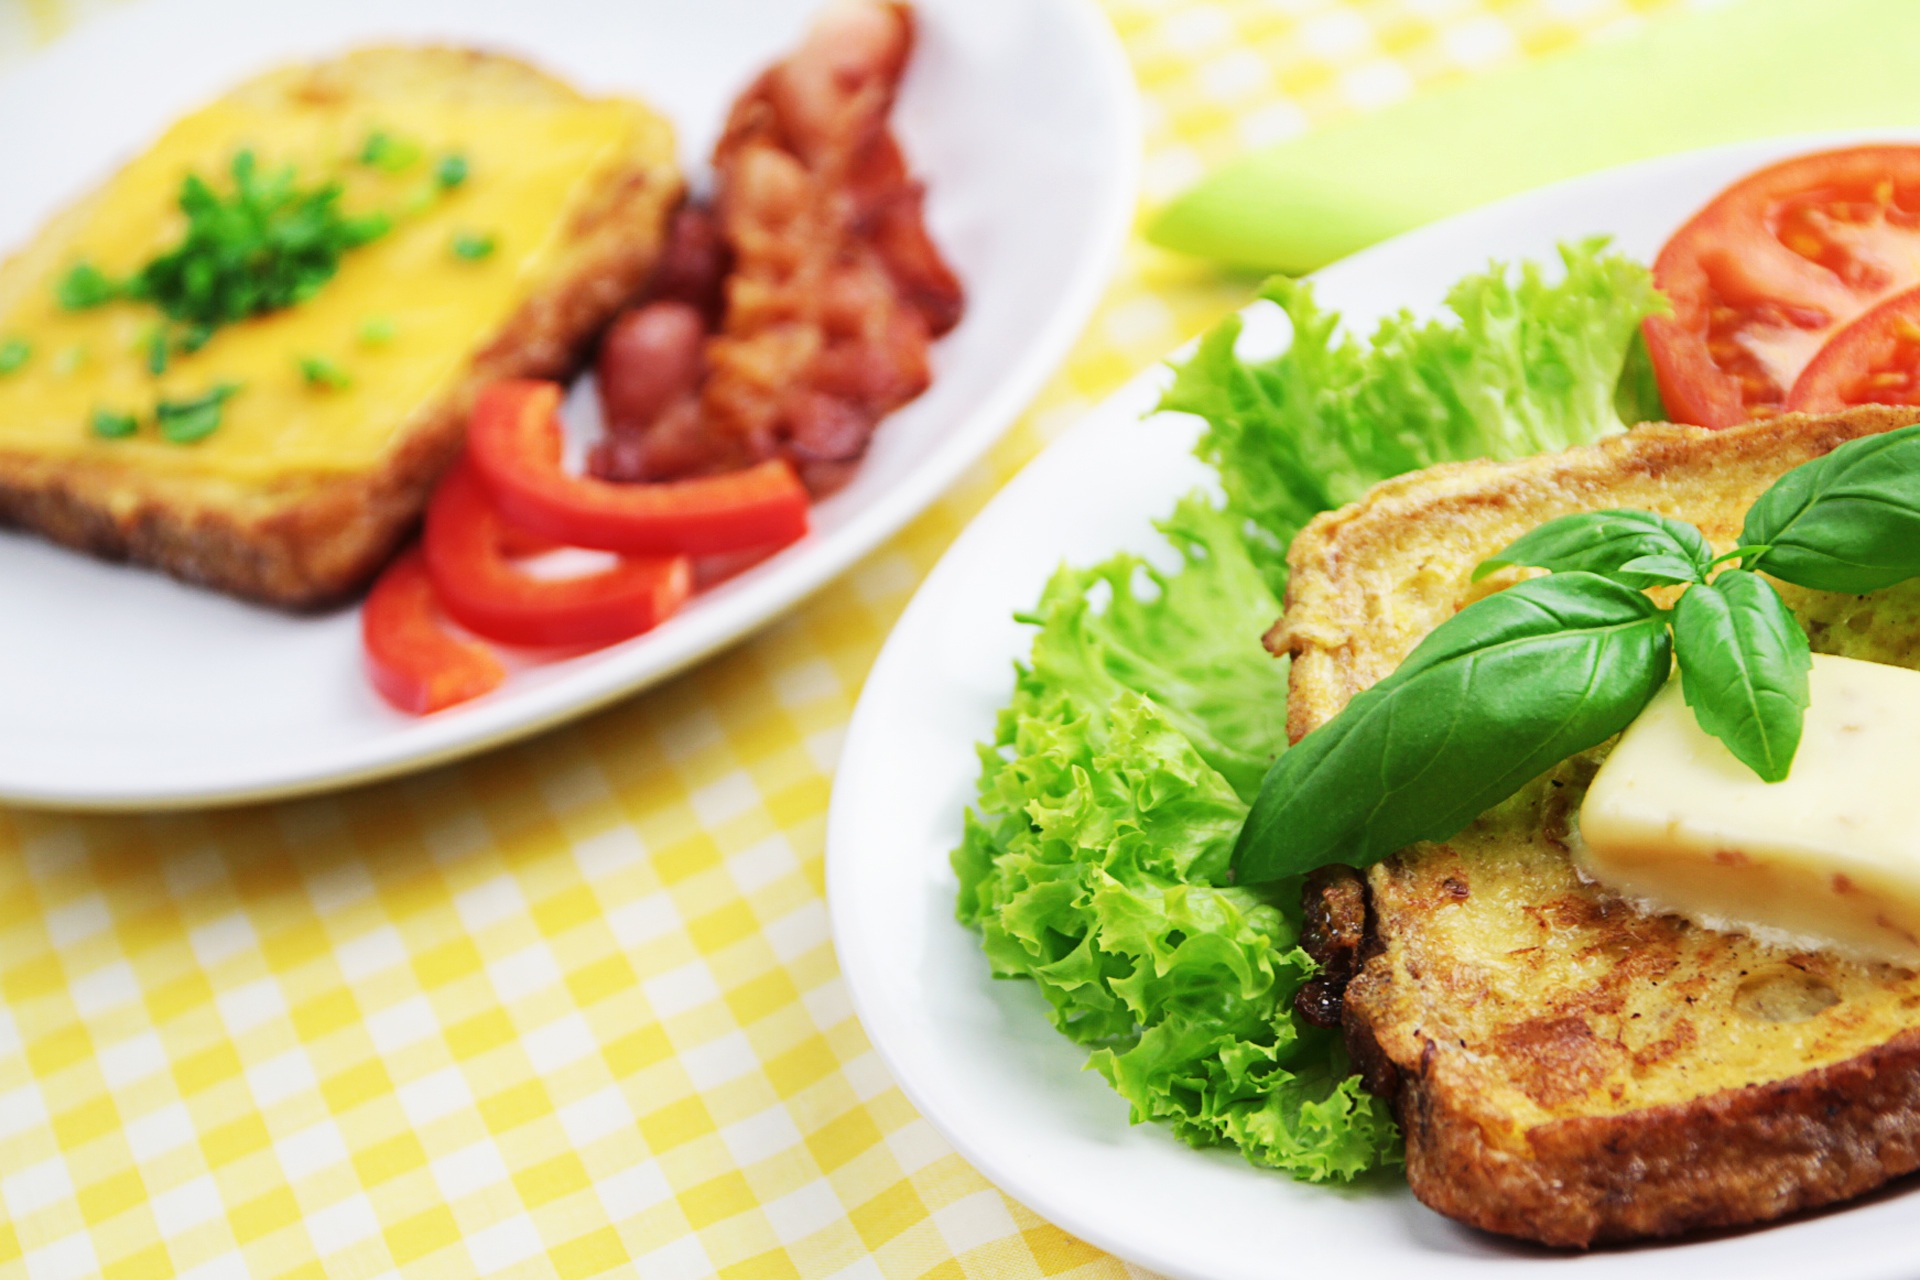
dish, meal, food, produce, vegetable, breakfast, meat, lunch, cuisine, vegetarian food